John Martin Taylor

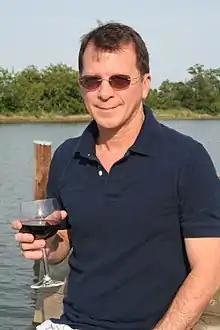

John Martin Taylor, also known as Hoppin' John, is an American food writer and culinary historian, known for his writing on the cooking of the American South, and, in particular, the foods of the lowcountry, the coastal plain of South Carolina and Georgia. He has played a role in reintroducing many traditional southern dishes, and has advocated the return to stone-ground, whole-grain, heirloom grits and cornmeal production.